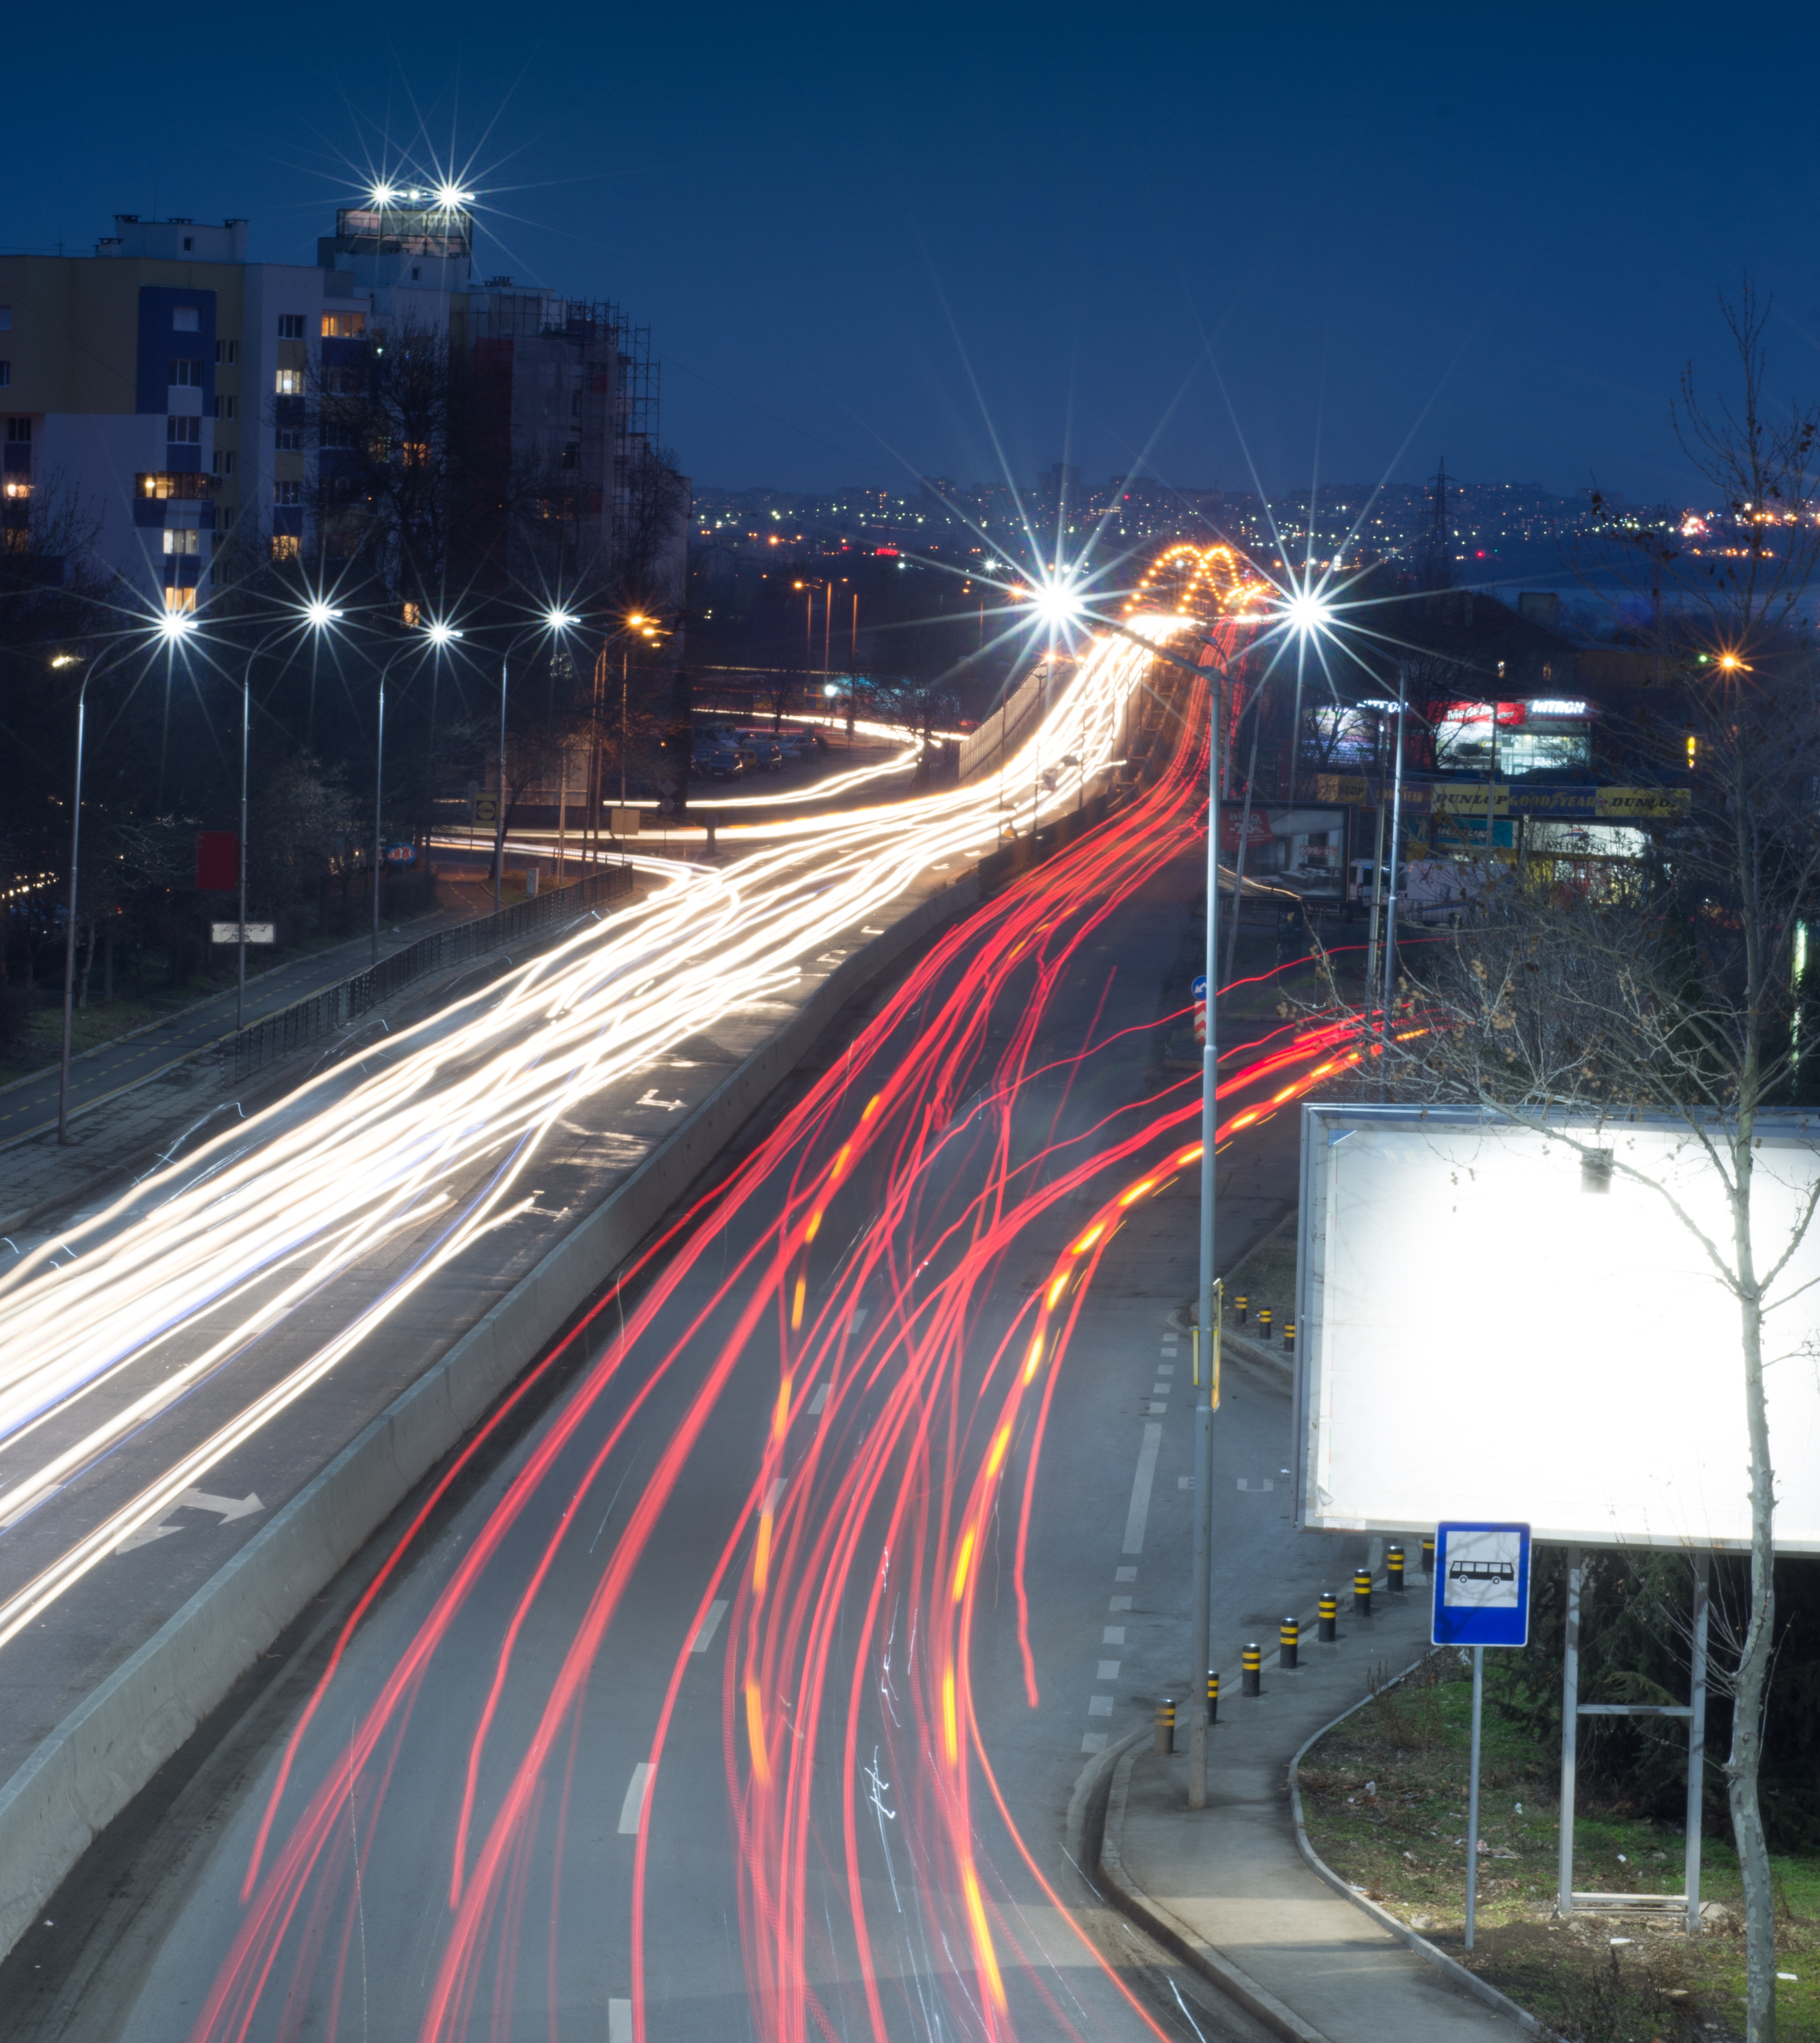
landscape, coast, nature, outdoor, architecture, sky, road, traffic, night, town, highway, overpass, cityscape, travel, transport, panoramic, europe, evening, vehicle, black, tourism, lane, public transport, cruise, infrastructure, scene, destination, junction, bulgaria, burgas, locations, metropolitan area, controlled access highway